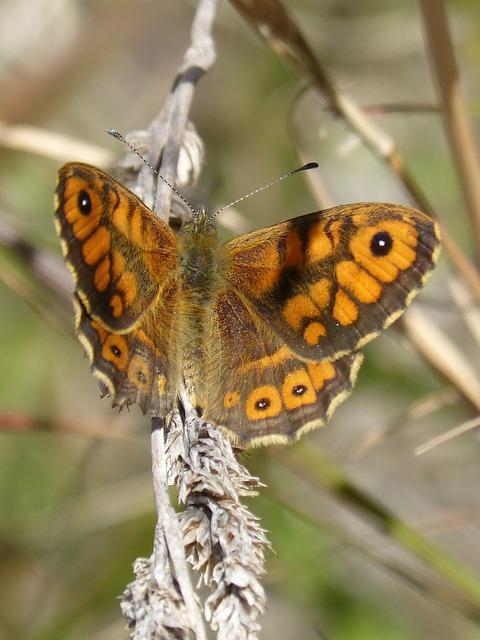
butterfly